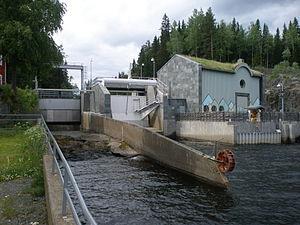
Rönnöfors est une localité suédoise située dans la commune de Krokom, dans le Comté de Jämtland. Rönnöfors est situé sur les bords du lac Landögssjön, à environ 80 kilomètres d'Östersund.